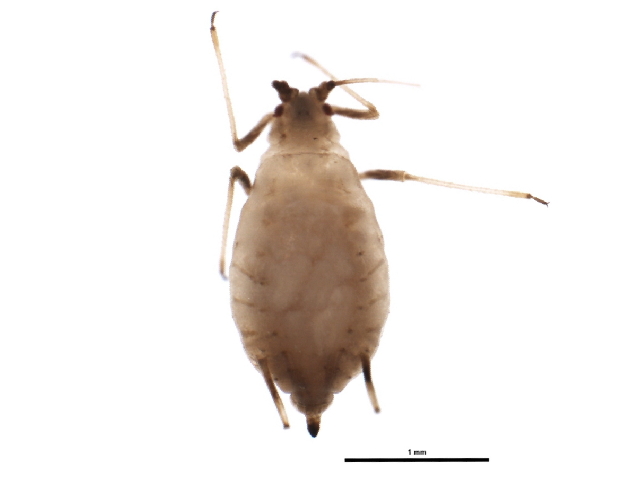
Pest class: green_peach_aphid